Onomichi

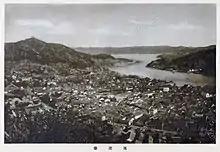
Onomichi in 1930

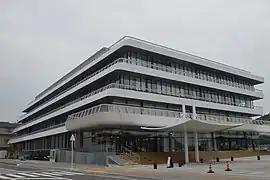
Onomichi City Hall

Onomichi has a mayor-council form of government with a directly elected mayor and a unicameral city council of 26 members. Onomichi contributes three members to the Hiroshima Prefectural Assembly. In terms of national politics, Onomichi is part of the Hiroshima 5th district of the lower house of the Diet of Japan. Prior to 2022, part of the city was in Hiroshima 6th district.